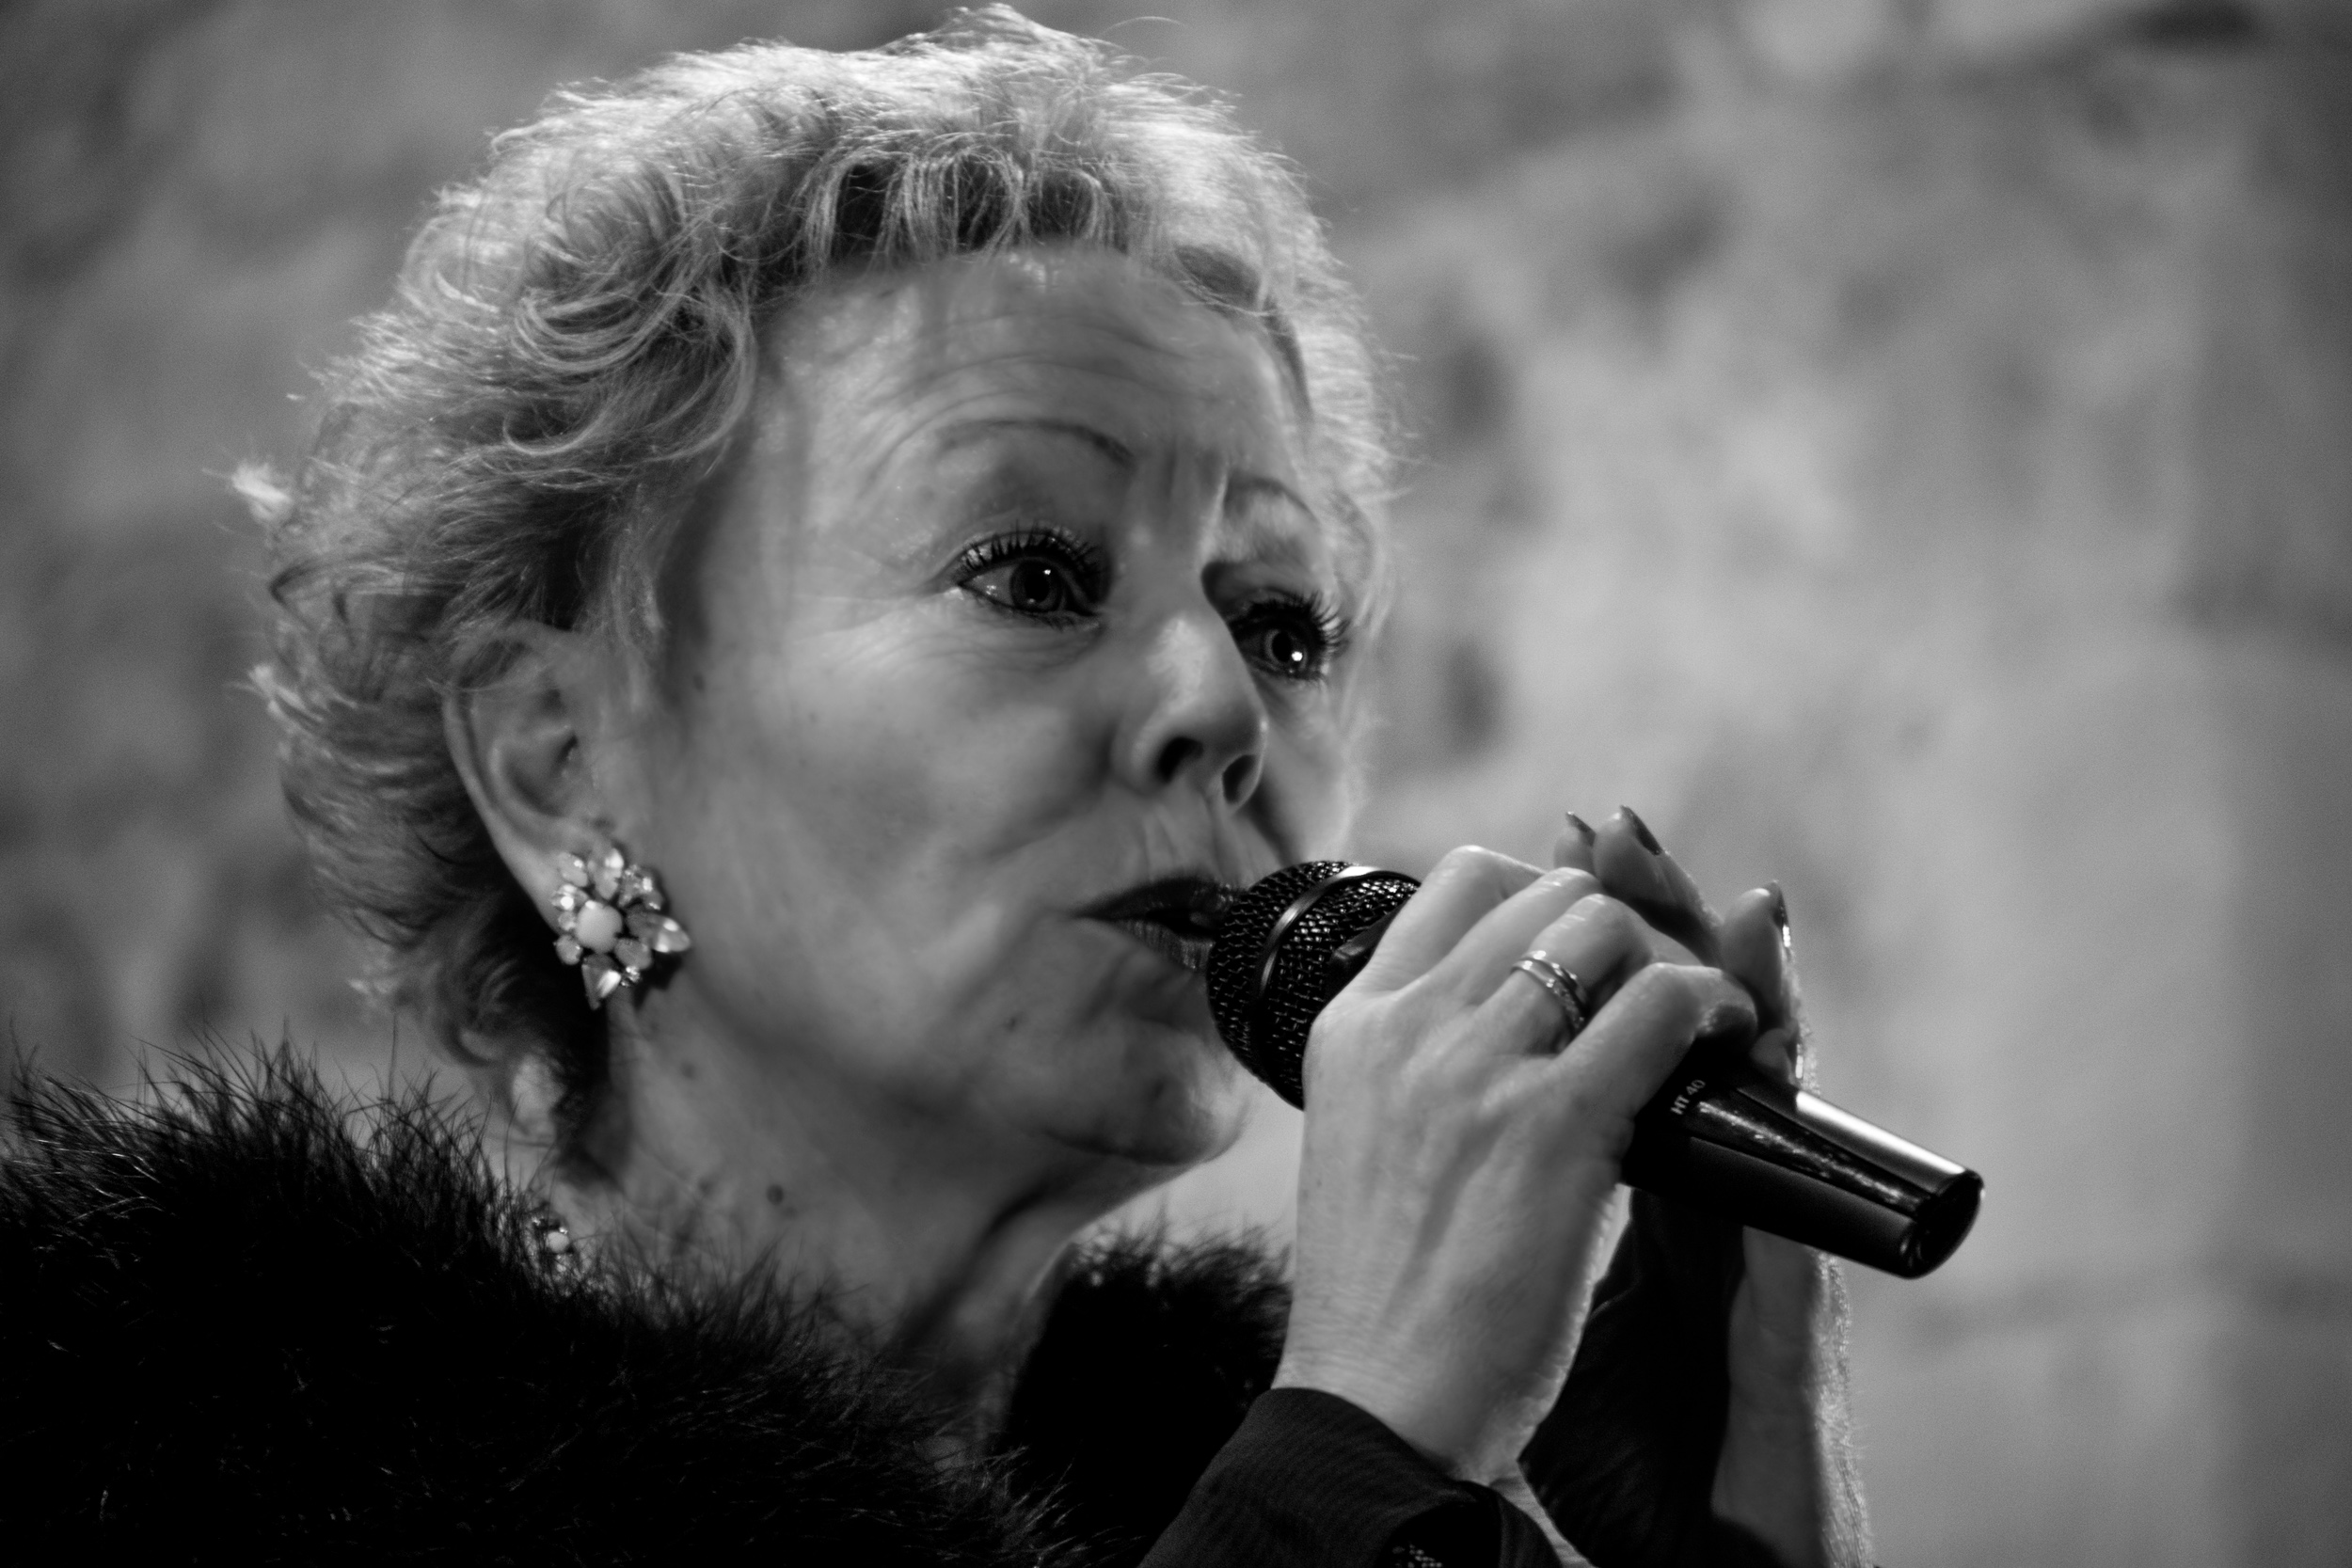
person, black and white, white, photography, concert, europe, portrait, model, darkness, nikon, black, monochrome, lady, singing, photograph, eglise, beauty, nikkor, ruoms, flickrdiamond, curuyann, emotion, colette, photo shoot, monochrome photography, portrait photography, film noir